Hand embroidery machine

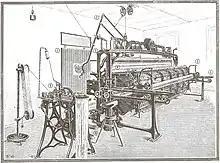
Fig. 1. Hand machine and needle threading machine about 1890, see text for details

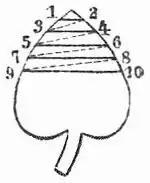
Fig. 2. Detail of a satin stitch pattern with the thread's path

Satin stitch embroidery is created on the surface of a fabric using parallel stitches. Fig. 2 shows the stitch pattern. The thread takes the course shown by the numbers 1–10: 1–2 on the front side of the fabric, 2–3 on the back, 3-4 again on the front, and so on. Notice that a single continuous thread traverses both sides of the fabric.